Nathan Baxter (footballer)

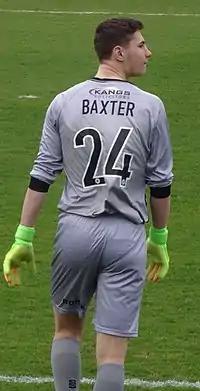
Baxter playing for Solihull Moors in 2017

Nathan Joseph Baxter (born 8 November 1998) is an English professional footballer who plays as a goalkeeper for club Watford.